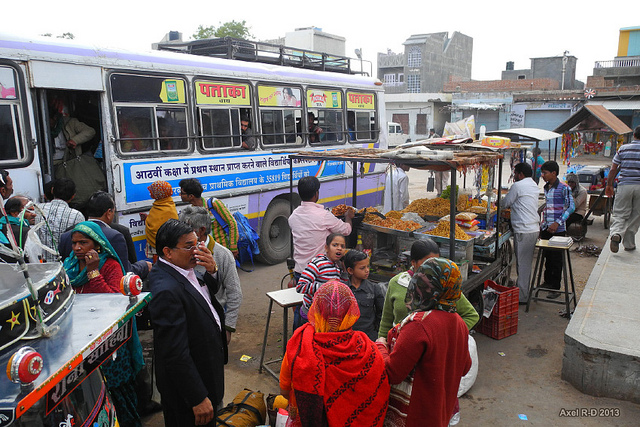
A group of people standing outside of a bus.

A group of people in street area with bus and various vendor carts.

A group of people outside a bus in a bazaar.

People getting on a bus on a street that had several vendors.